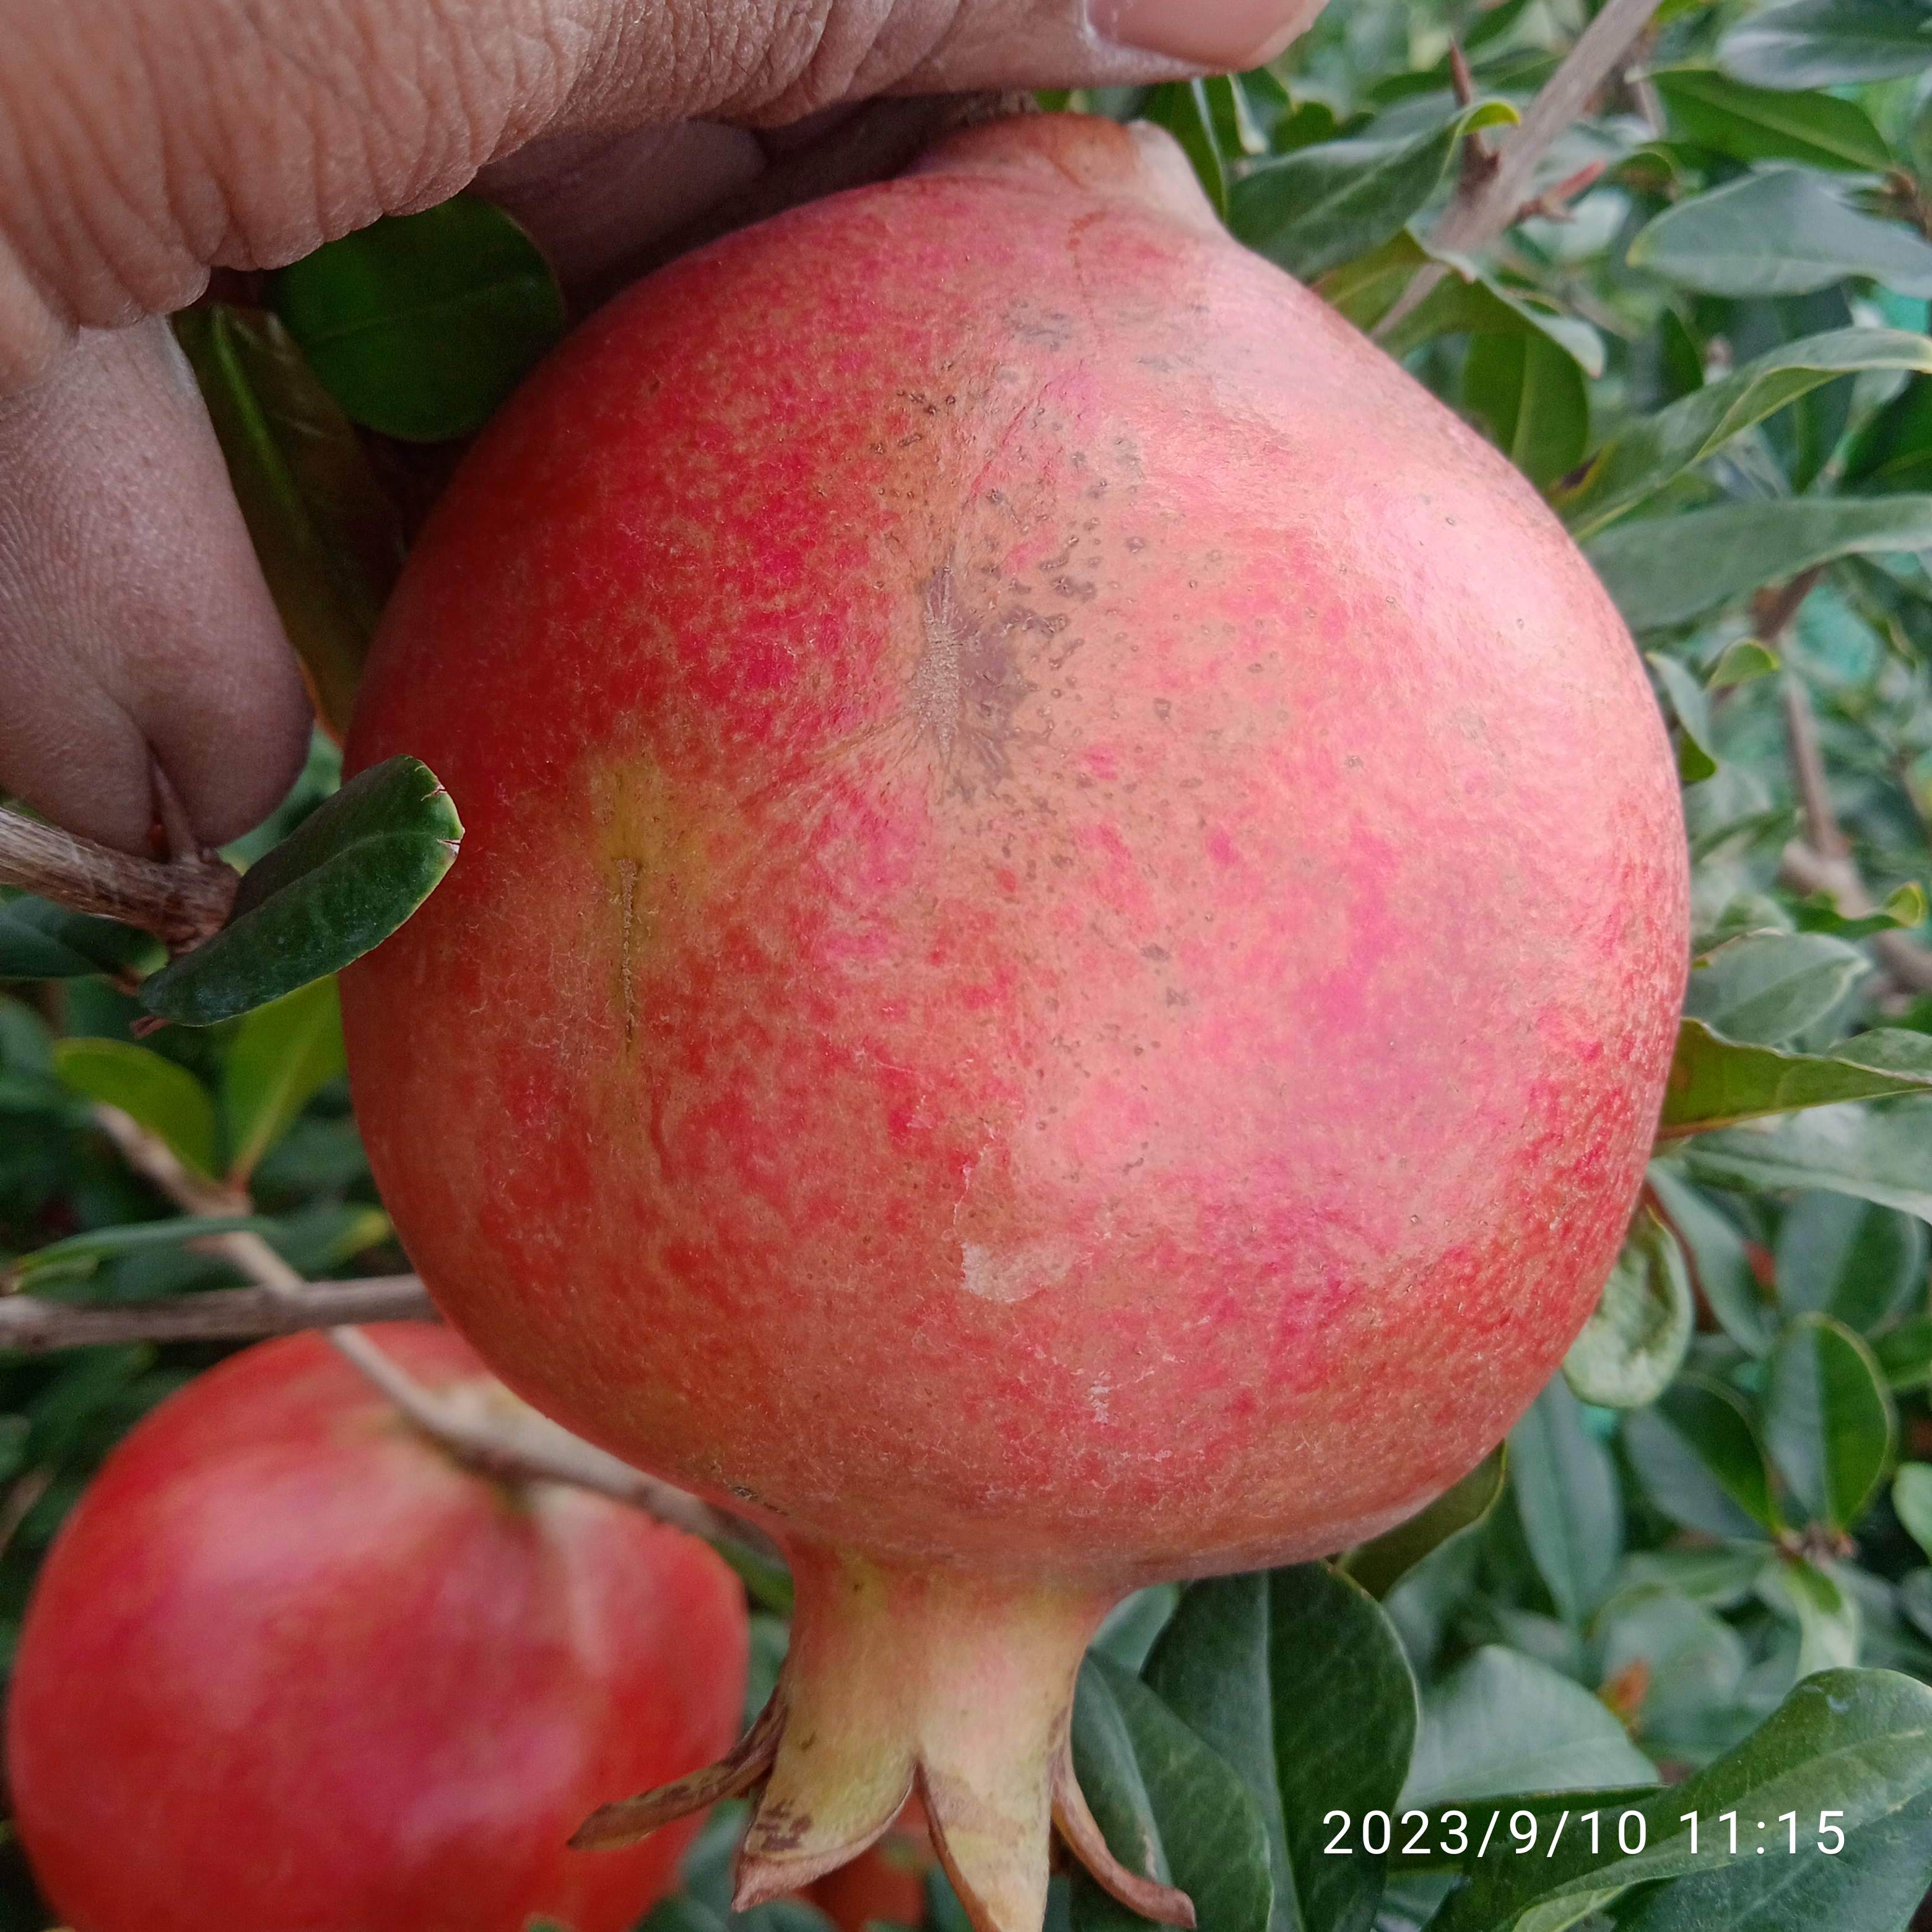
Label: Healthy